Phoebe Knapp

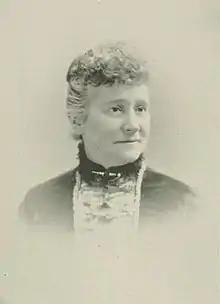
Phoebe Palmer Knapp from "A Woman of the Century"

Phoebe Knapp ( Palmer; March 9, 1839 – July 10, 1908) was an American composer of music for hymns and an organist. She composed the music for over five hundred hymns.